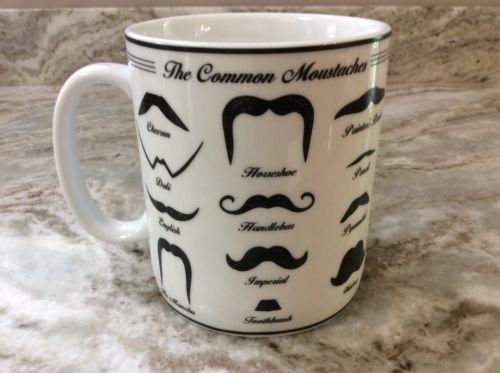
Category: mug